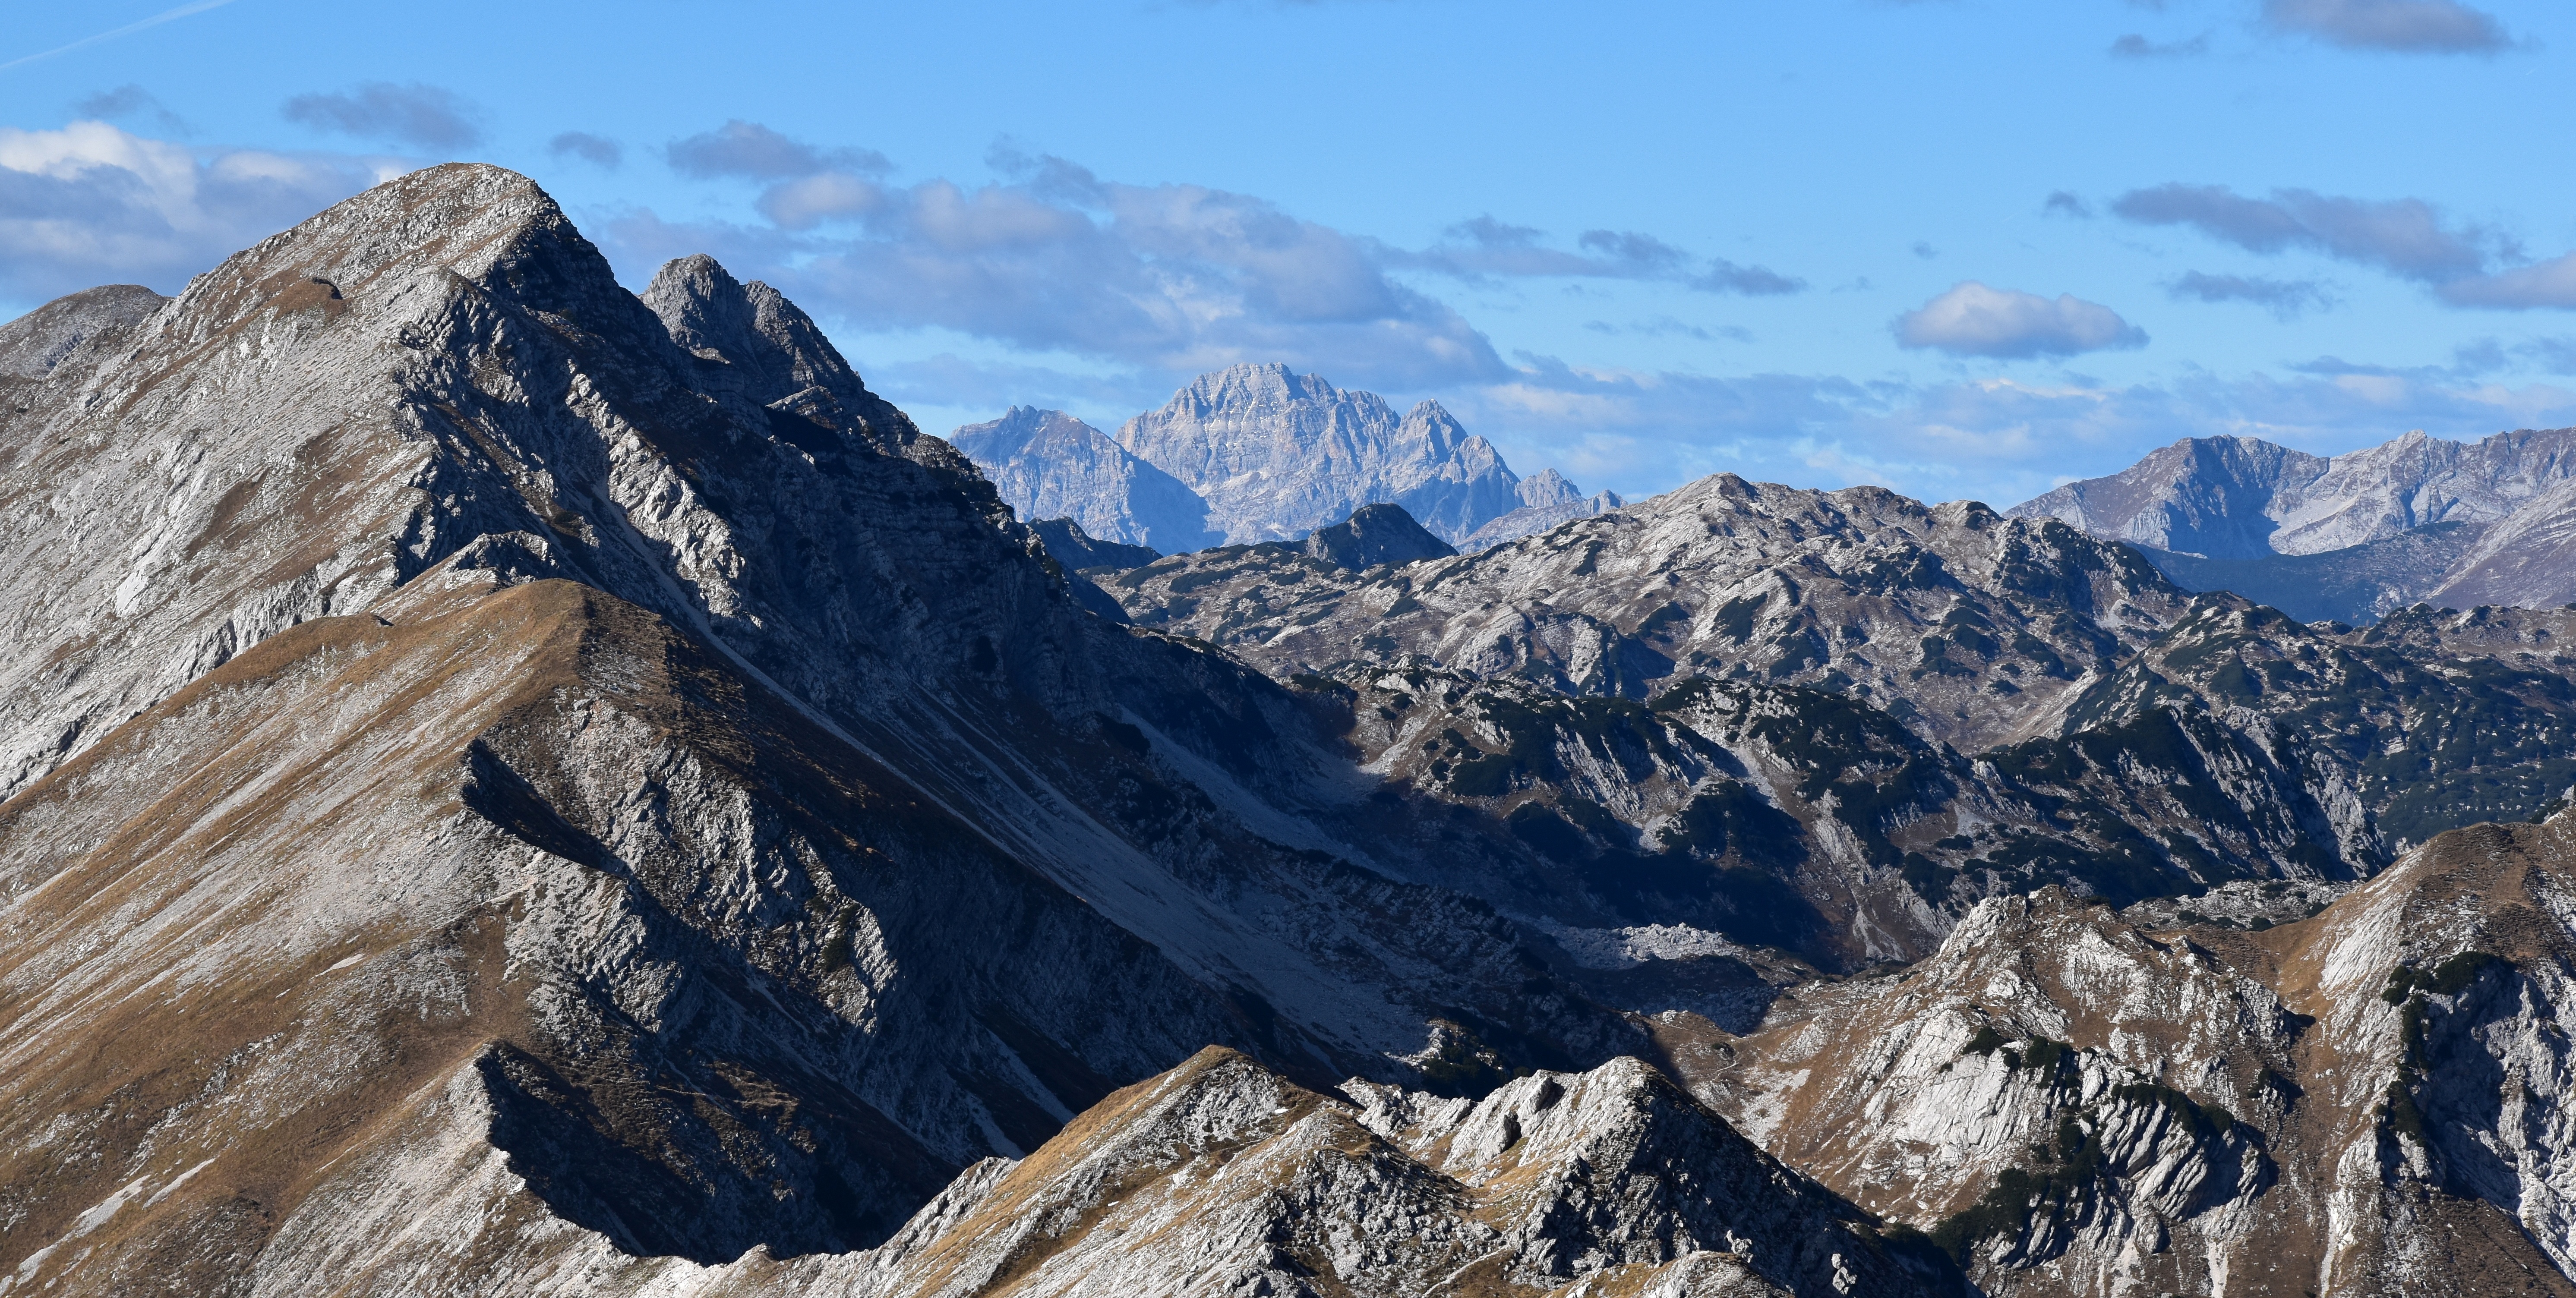
wilderness, walking, mountain, snow, adventure, mountain range, ridge, summit, mountaineering, massif, geology, alps, backpacking, plateau, fell, cirque, moraine, landform, mountain pass, geographical feature, mountainous landforms, ar te